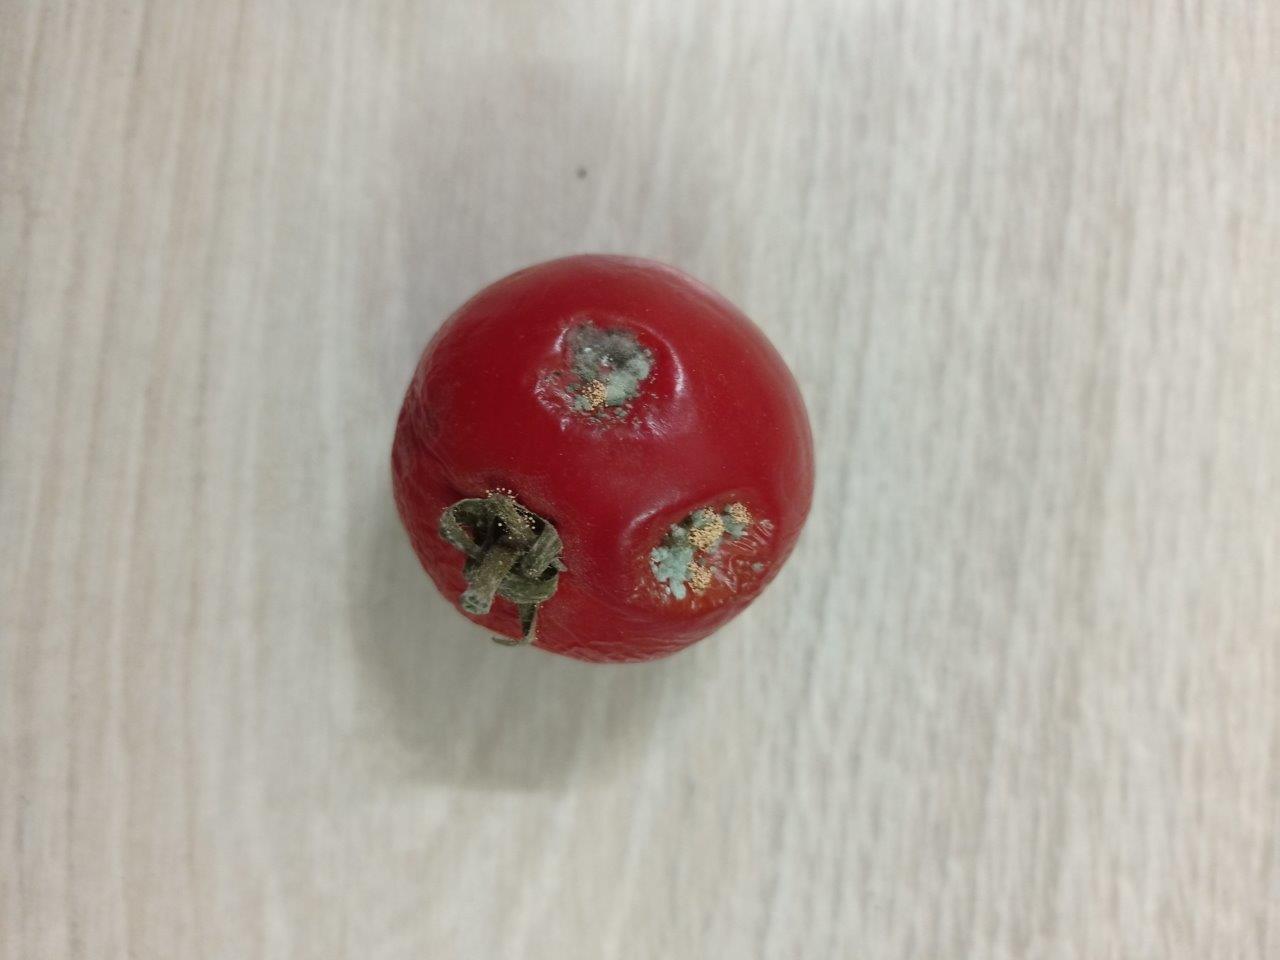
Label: Rotten